List of Kino's Journey episodes

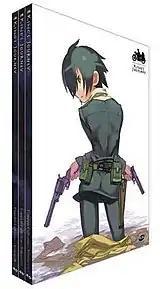
ADV Films Region 1 DVD box set containing all thirteen episodes of "Kino's Journey —the Beautiful World—" (2003)

"Kino's Journey —the Beautiful World—" is an anime series based on the light novel series of the same name written by Keiichi Sigsawa and illustrated by Kohaku Kuroboshi. The series follows a traveler named Kino and her talking motorcycle, known as a "Motorrad", named Hermes, as they explore countries with unique customs and people around a mysterious world, only spending three days at each location. Produced by A.C.G.T and Genco, and directed by Ryūtarō Nakamura, the 13-episode series aired weekly on the WOWOW satellite television network between April 8 and July 8, 2003. It was also broadcast on the anime satellite television network Animax, which also aired the series on its networks in Southeast Asia, East Asia, and South Asia. The episodes were released to Region 2 DVD compilation volumes between June 18 and November 19, 2003. Spanning six volumes, each volume contained two episodes except the first, which had three. The series was re-released in two, three volume bundles on January 19, 2005 and February 16, 2005. In addition to the main series, there is also a 12-minute-long prologue entitled "Episode 0: The Tower Country —Freelance—" which was released as an original video animation episode with the first animated film's DVD release on October 19, 2005.